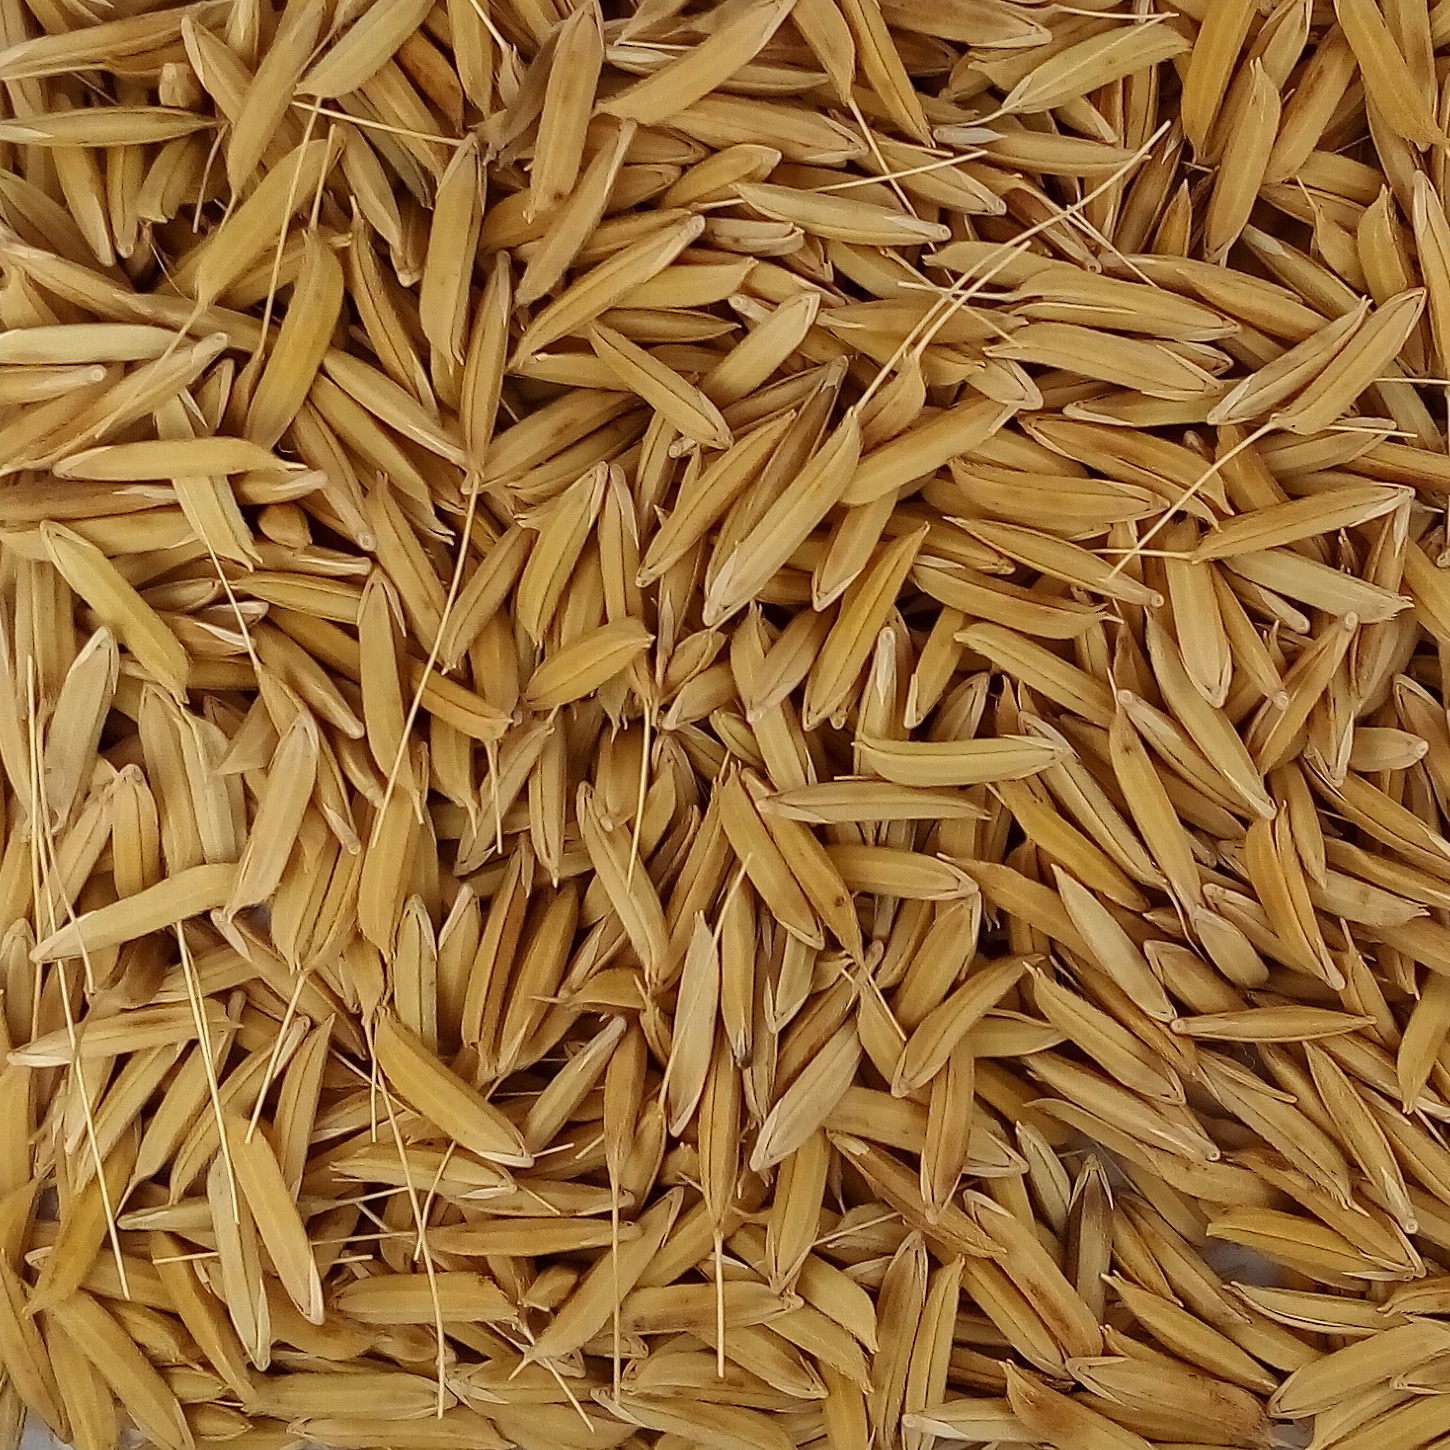
Rice seed variety: 1728